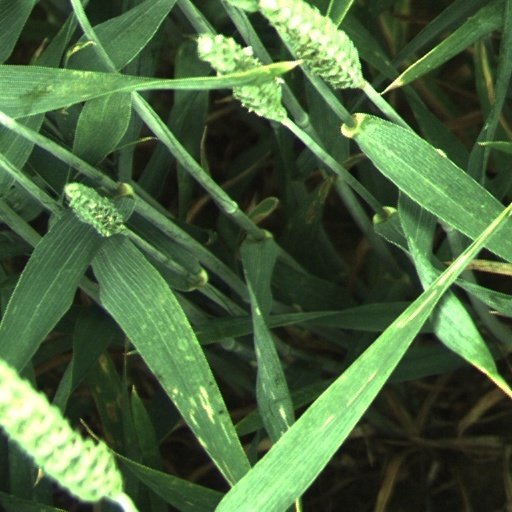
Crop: wheat